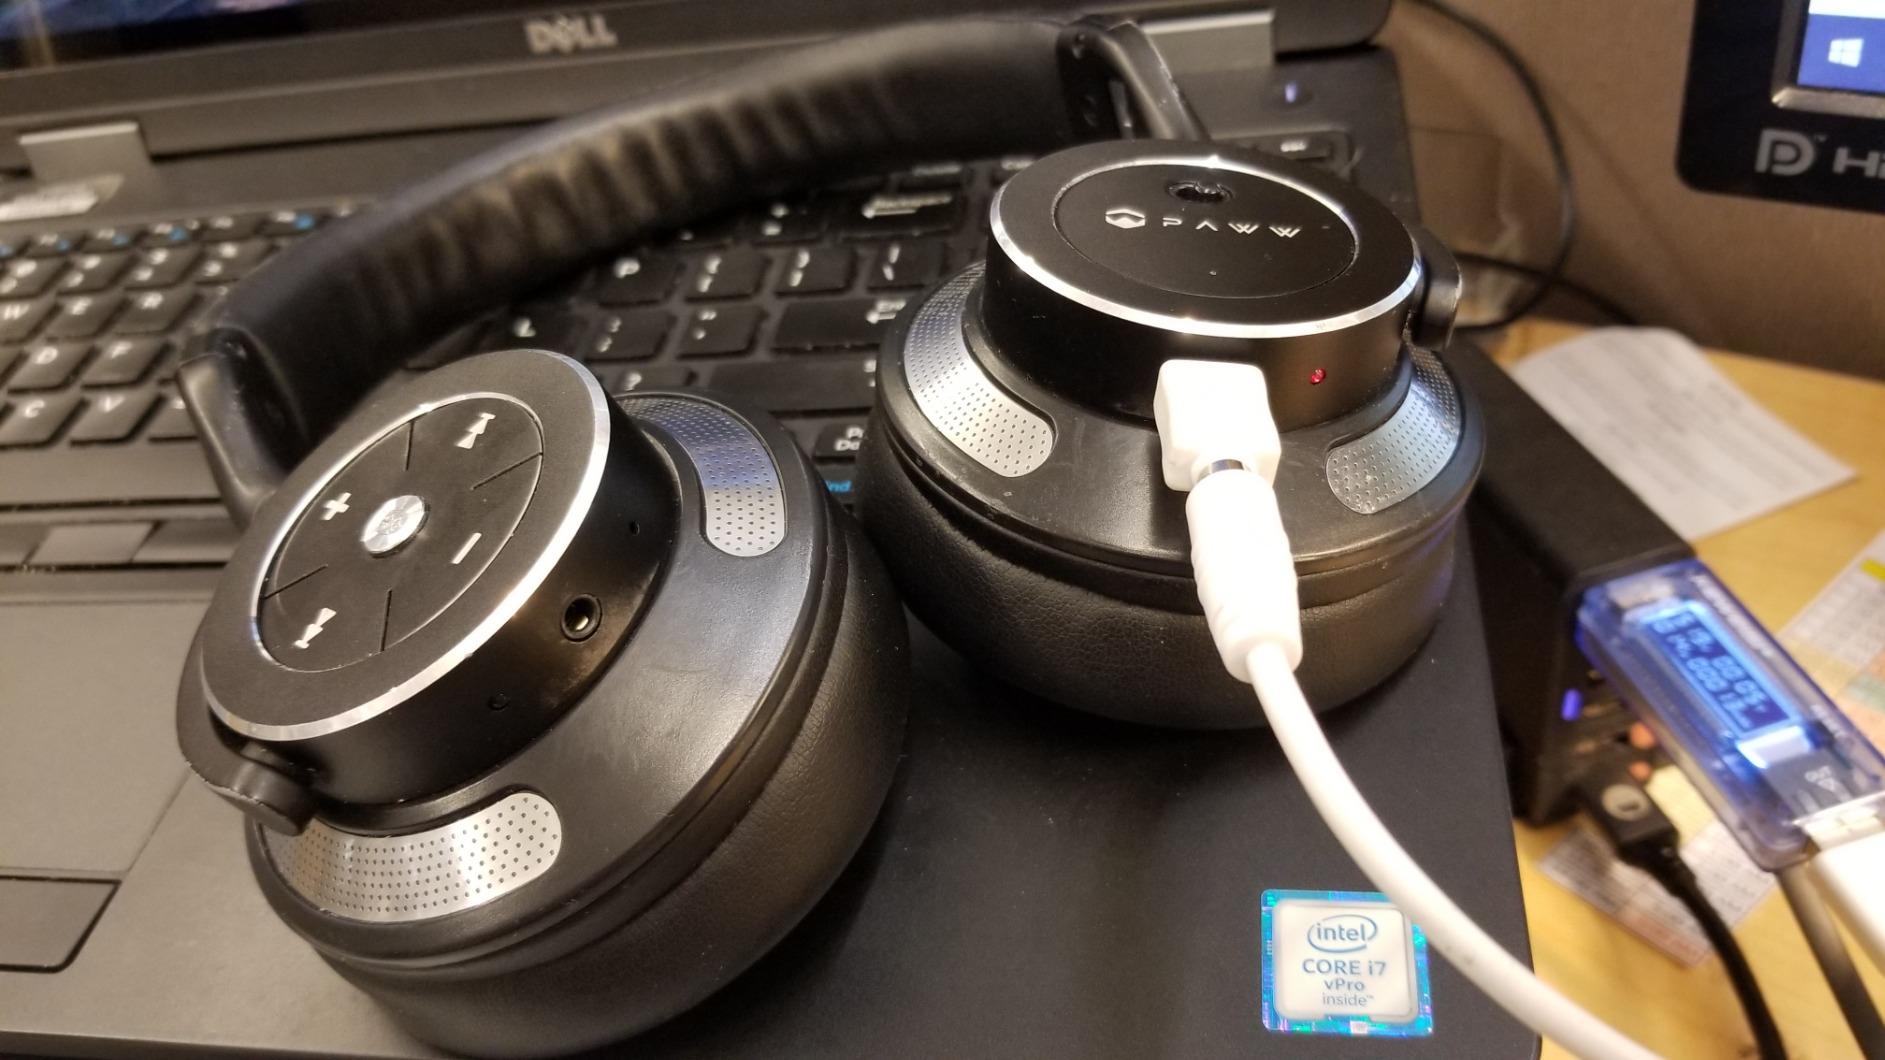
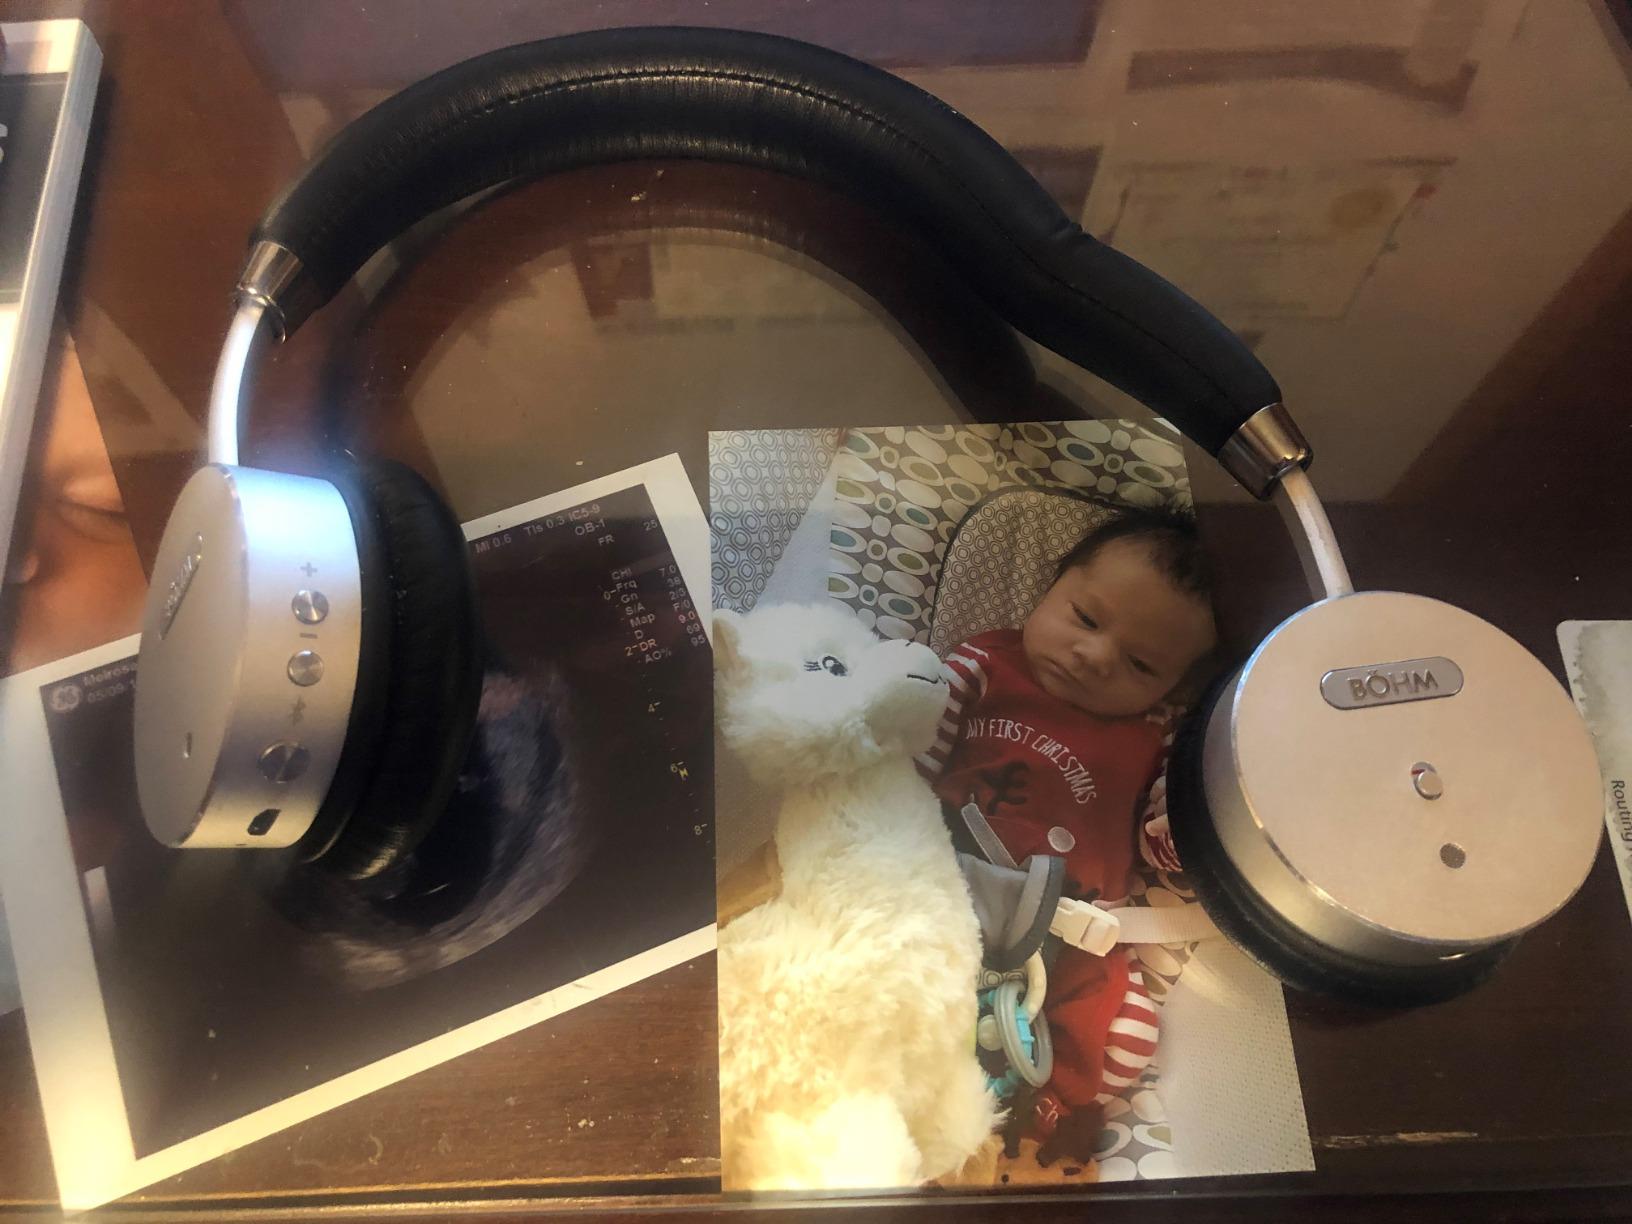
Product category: headphones
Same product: no